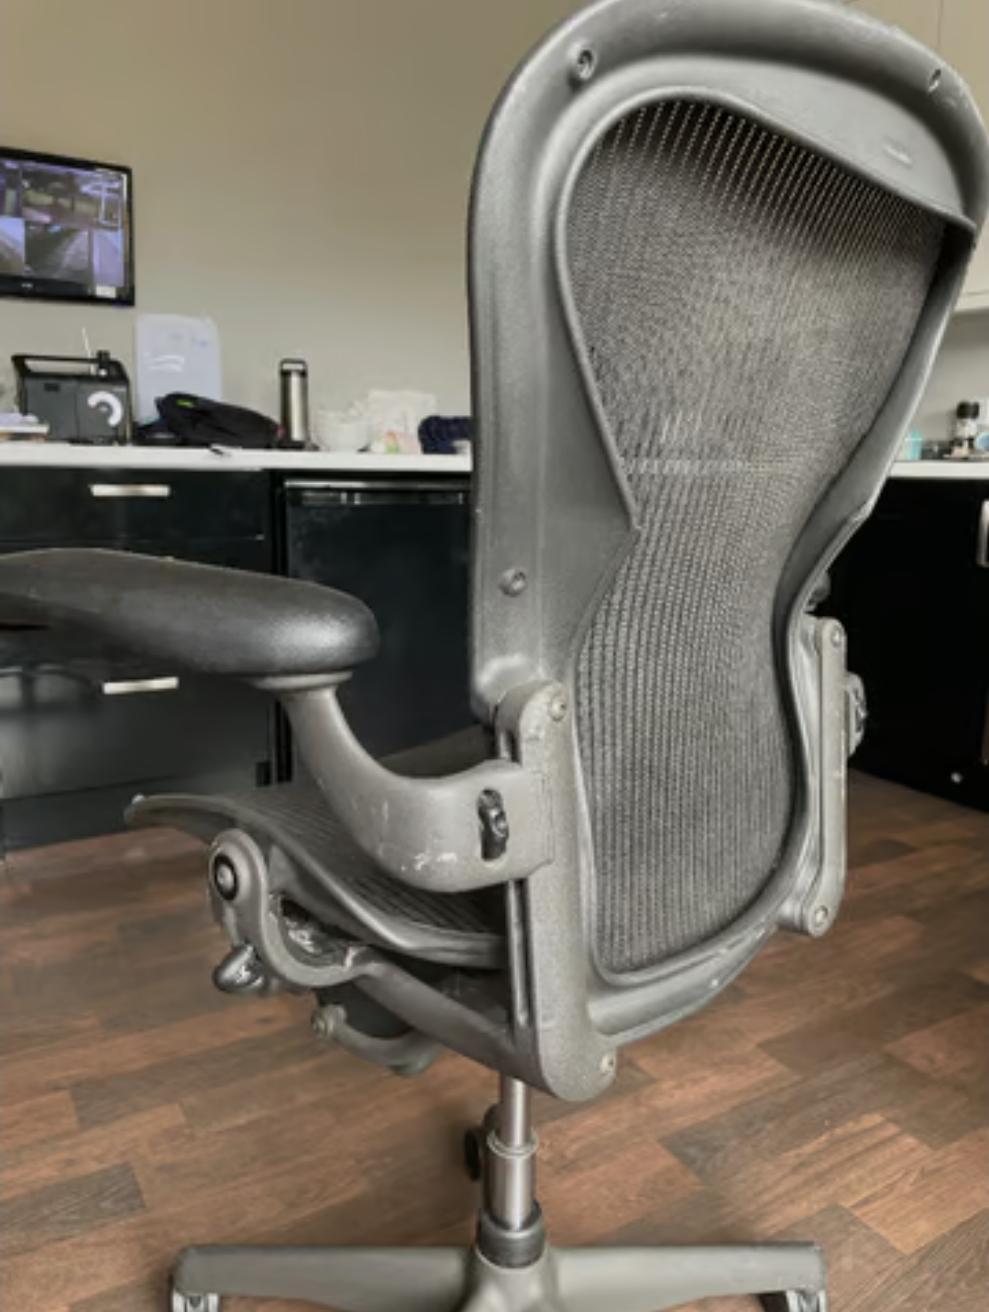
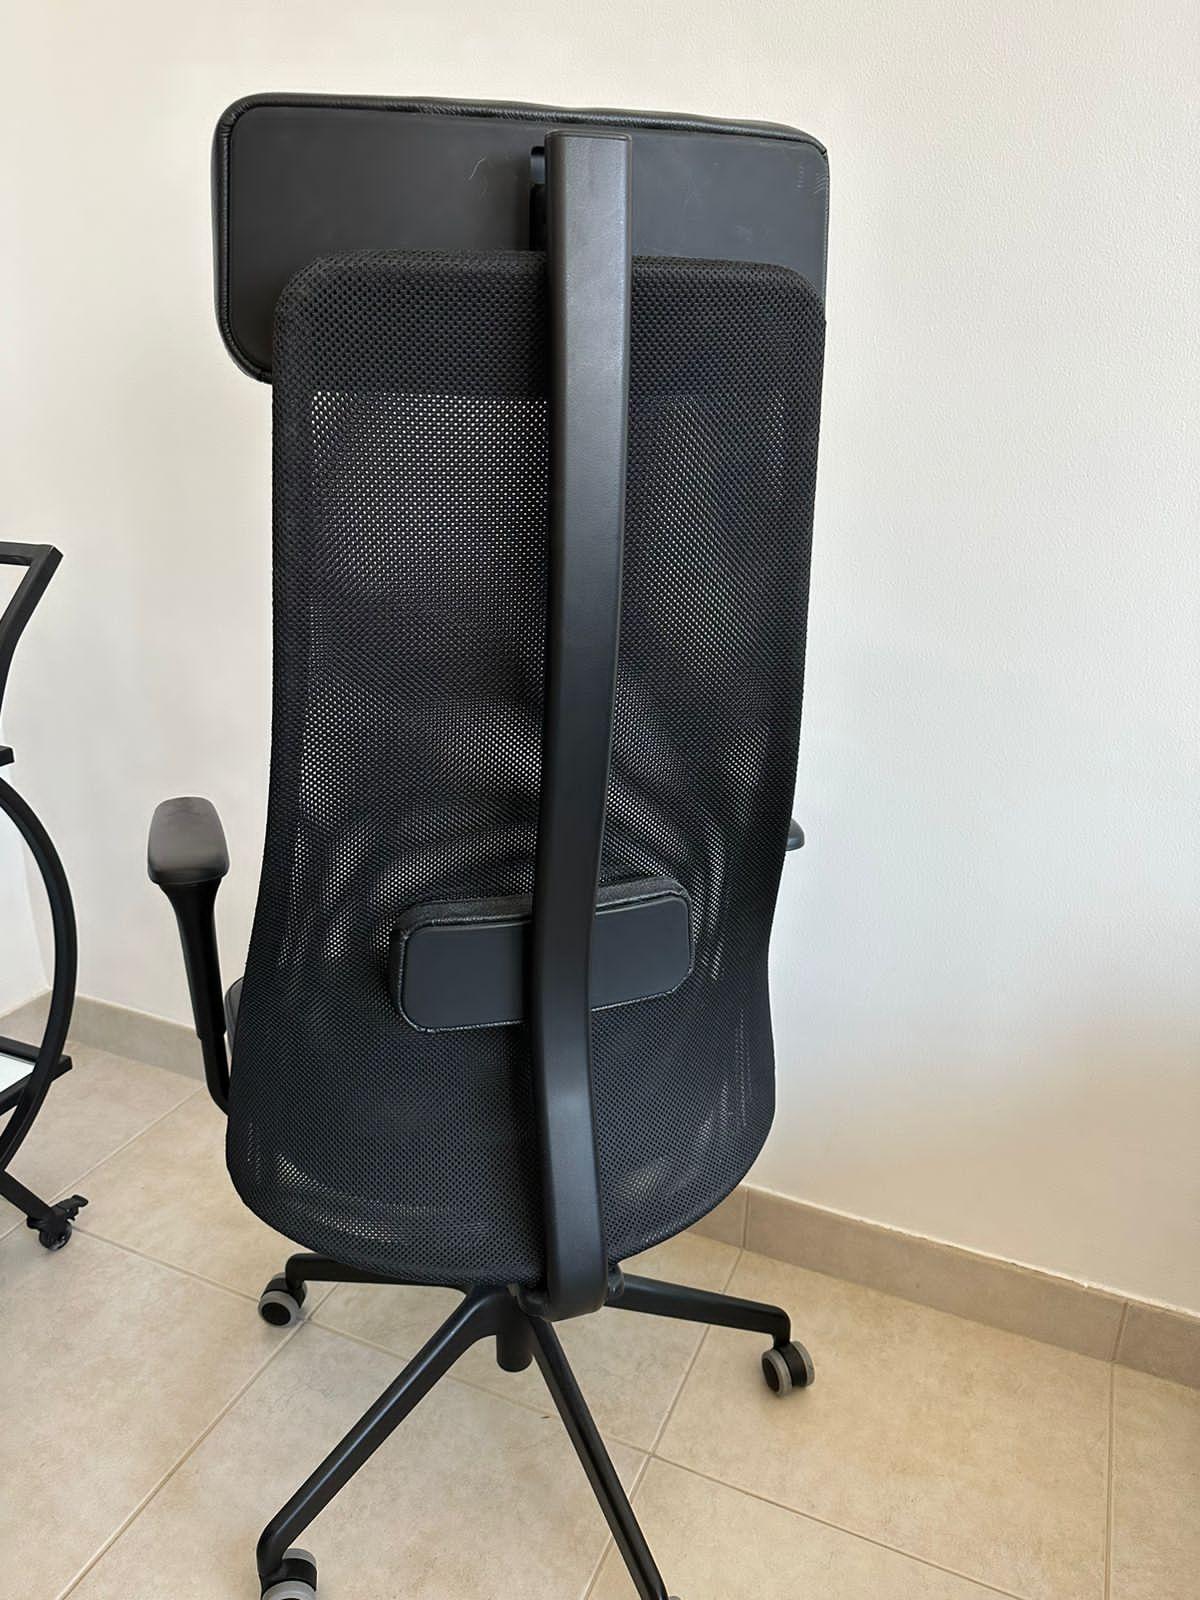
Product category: items_chair
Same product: no